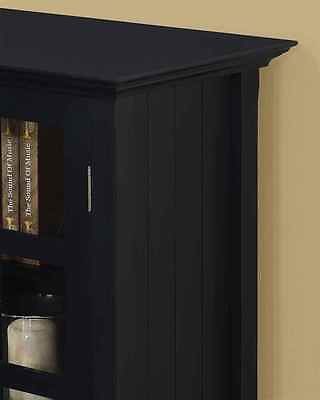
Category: cabinet